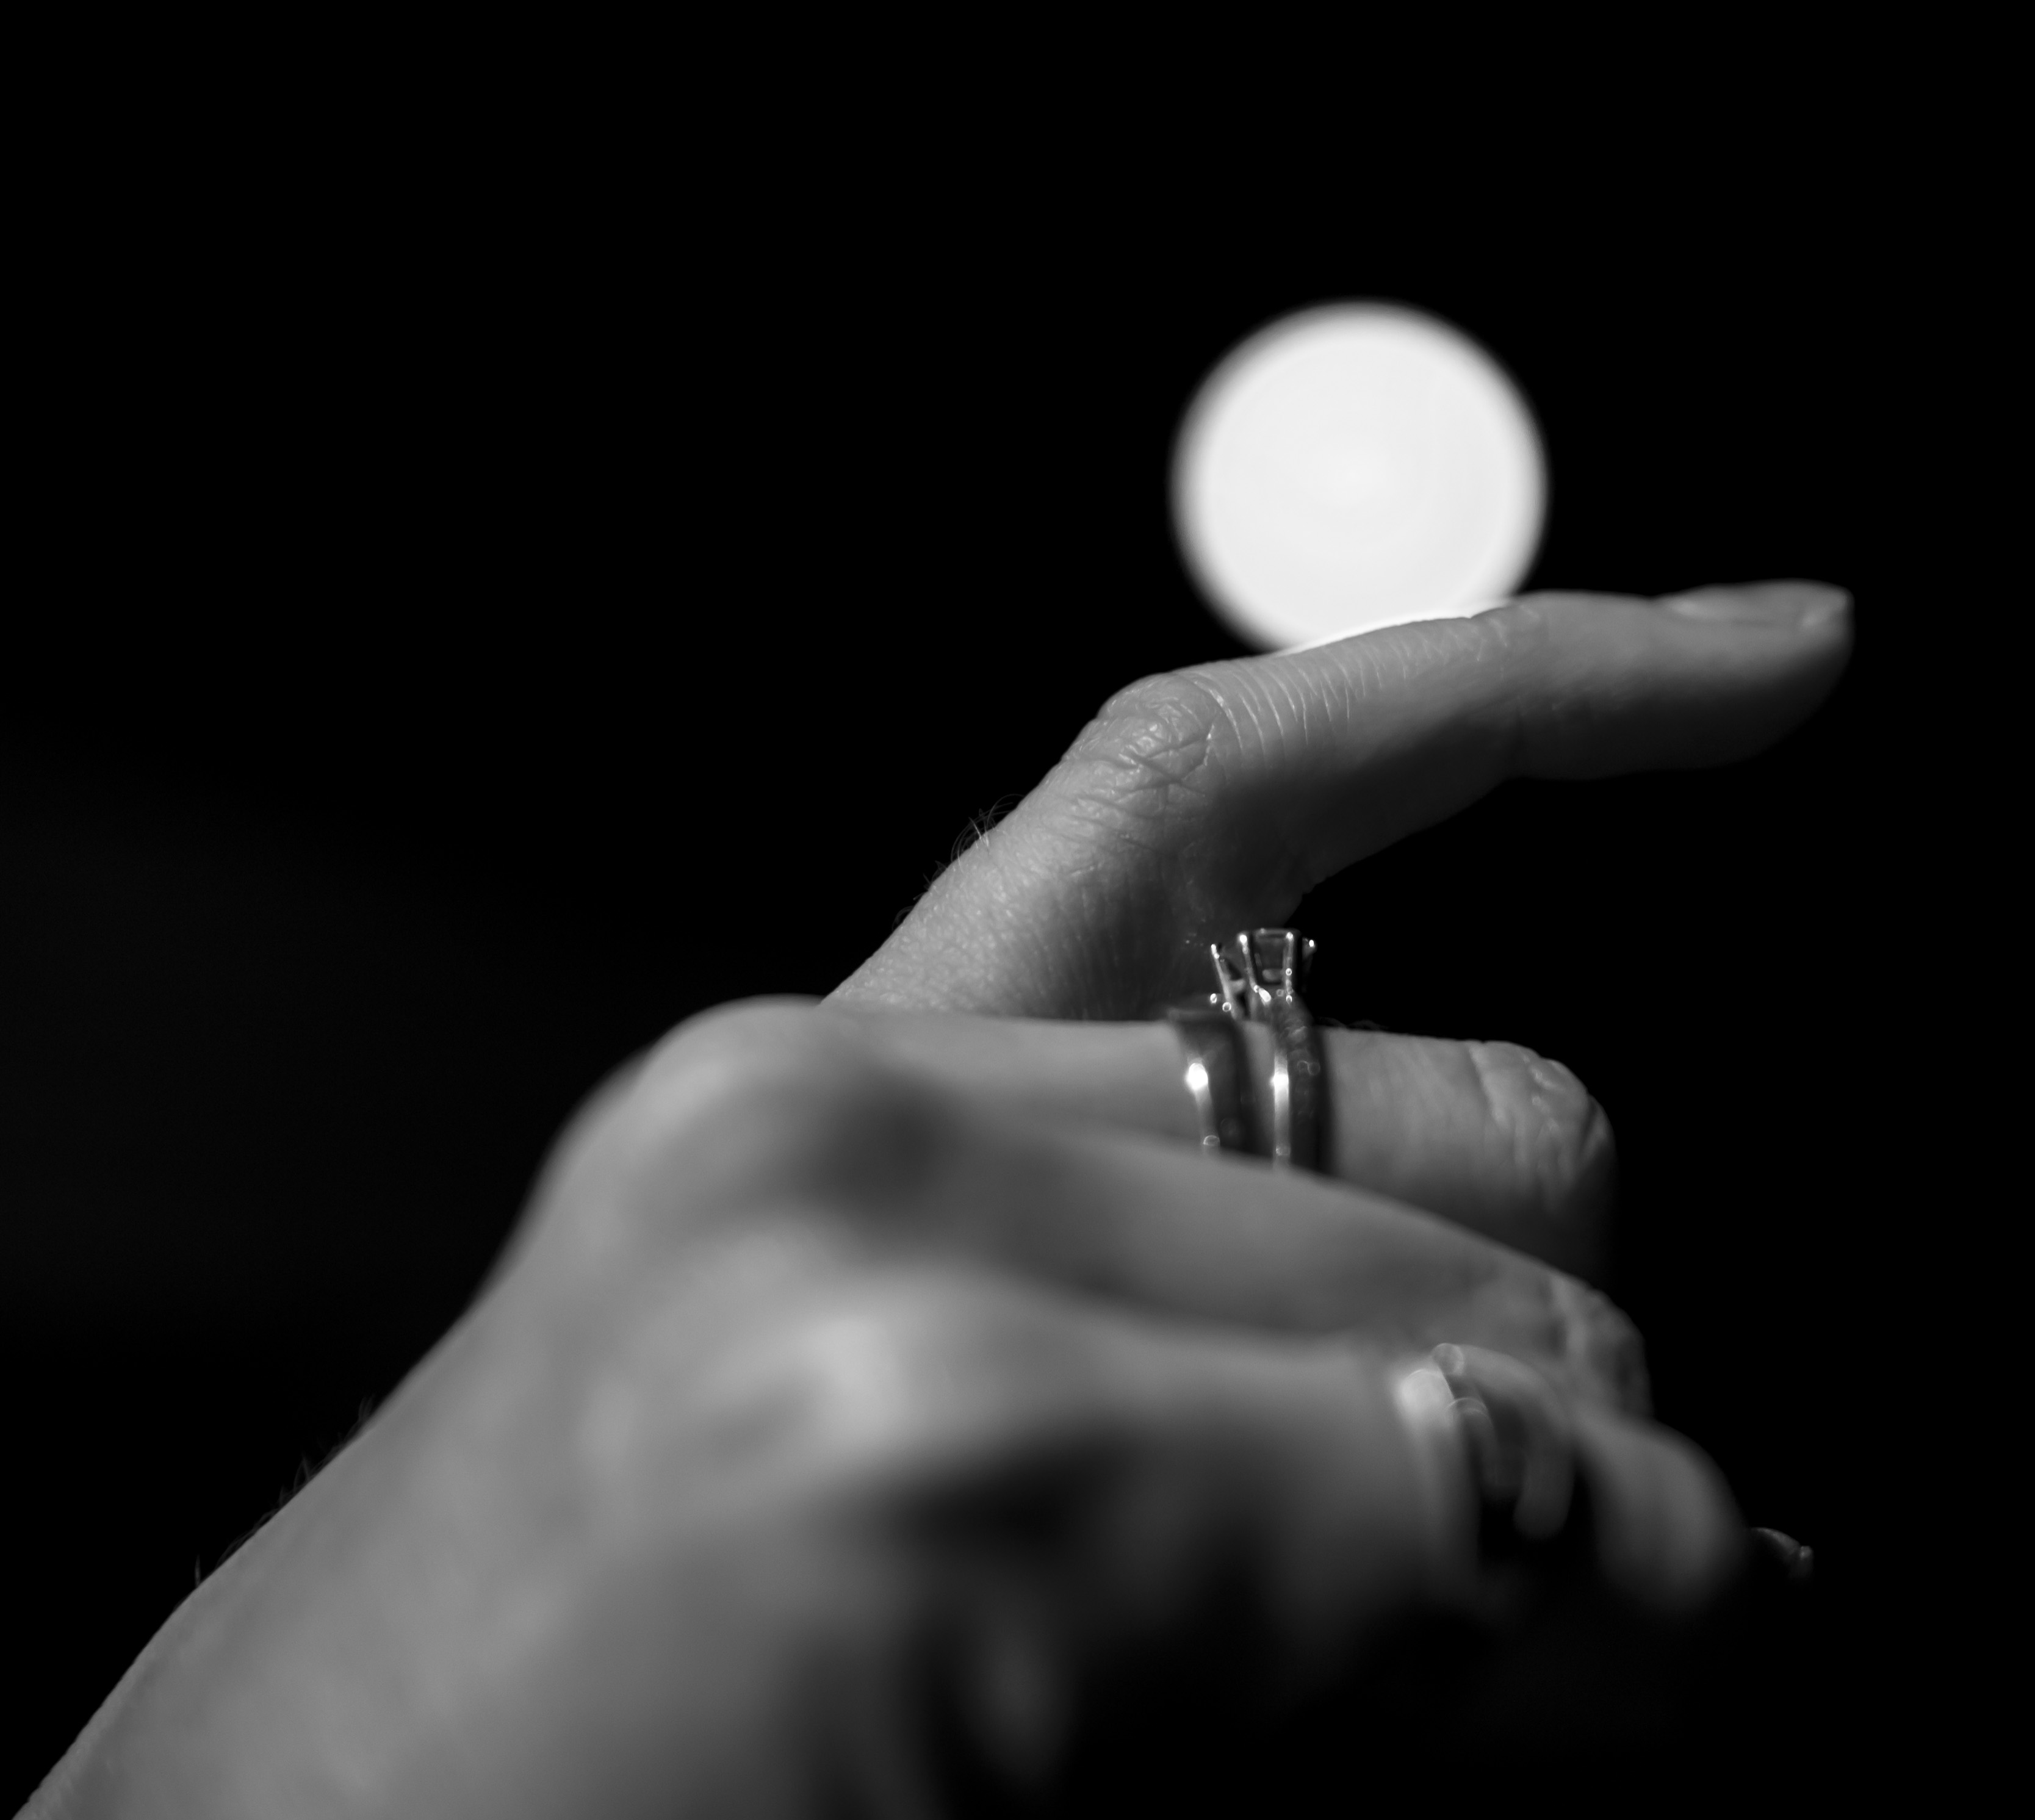
nature, finger, monochrome photography, style, monochrome, black and white, wrist, jewellery, nail, darkness, gesture, ring, thumb, still life photography, body jewelry